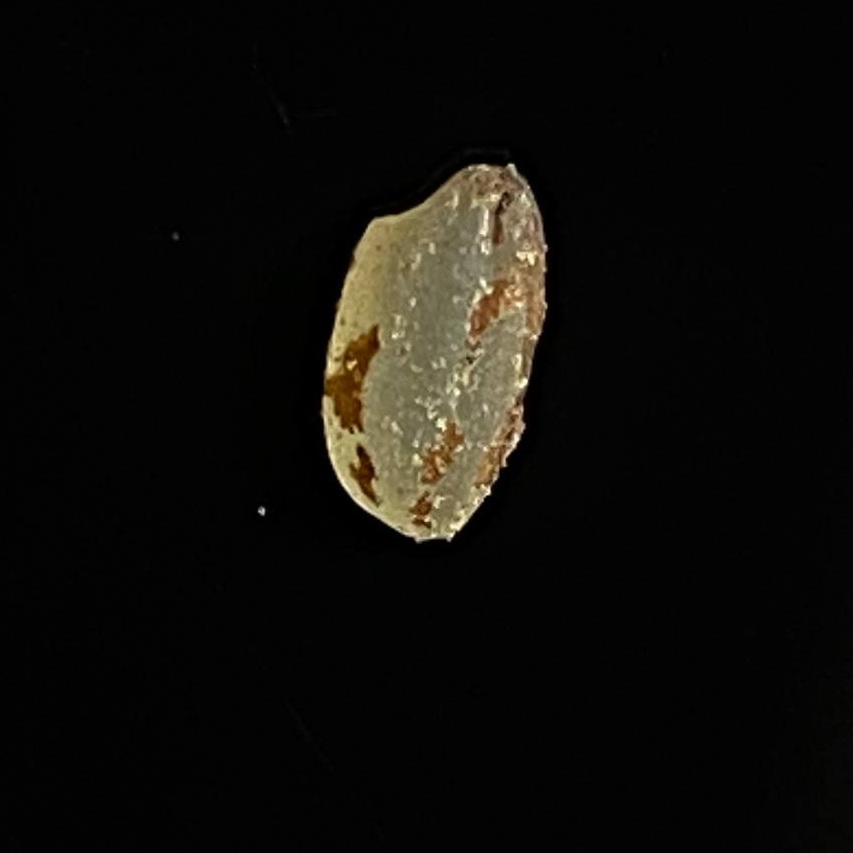
Rice variety: Lal_Aush